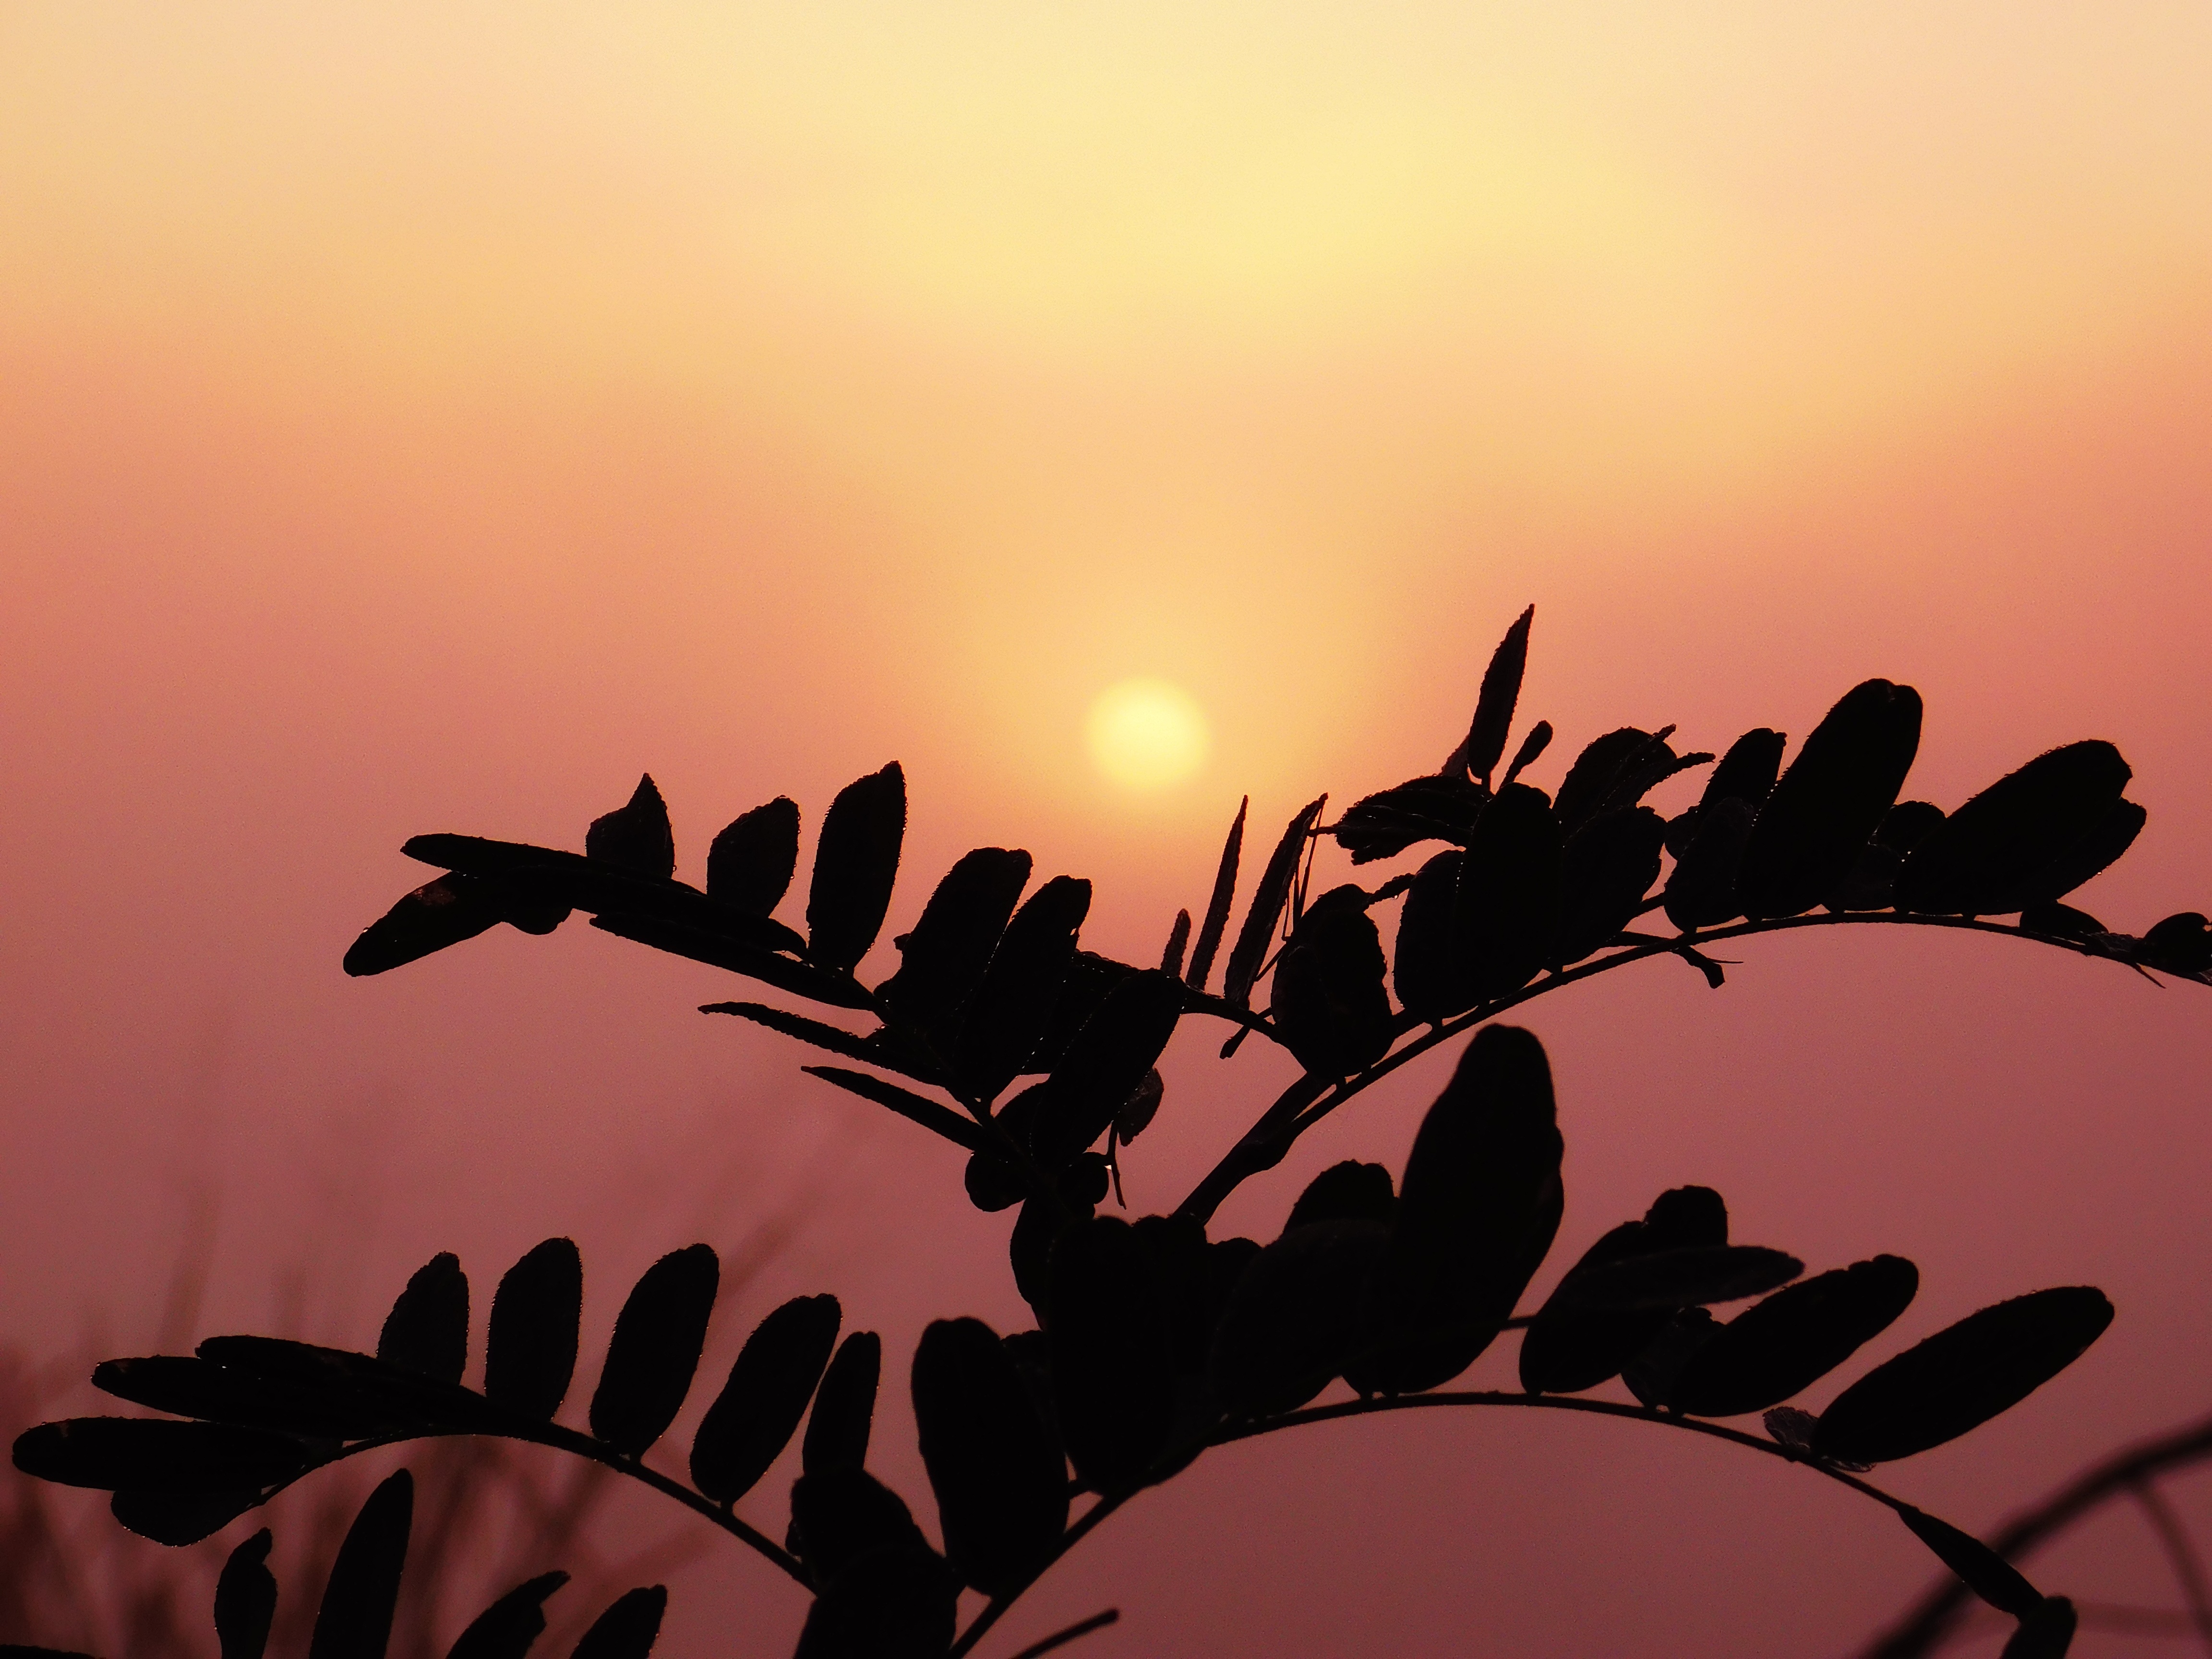
tree, branch, silhouette, plant, sunrise, sunset, sunlight, morning, leaf, flower, dawn, autumn, illustration